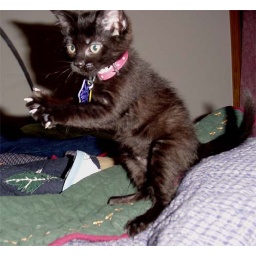
He was cute as a kitten but you can see here the beginning of The Devil in the making.